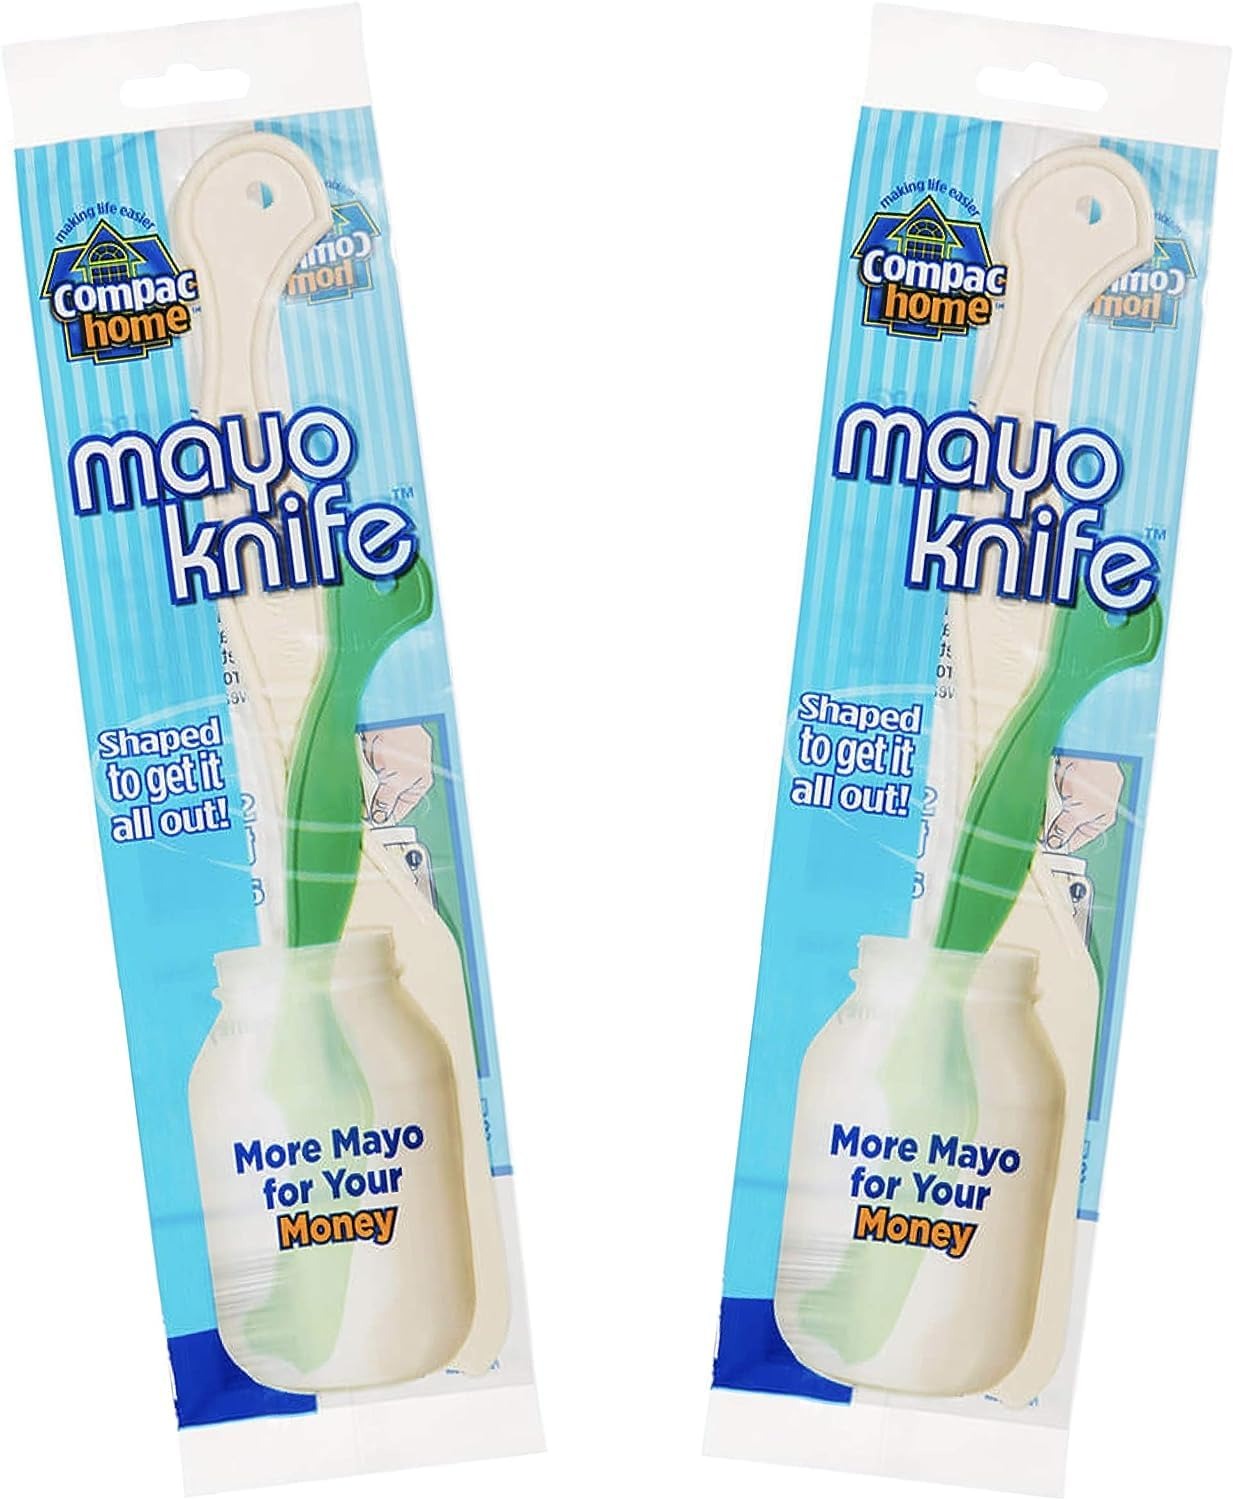
Item Name: Compac Home Mayo Knife, Plastic Knife Spatula for Scraping Mayonnaise, PB&J Jars and Spreading 2pk
Value: nan
Unit: None

Price: 6.99